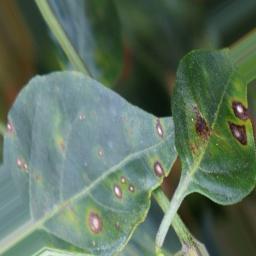
Label: cercospora